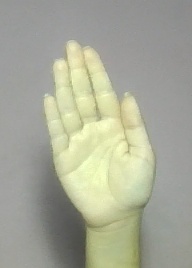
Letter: seen